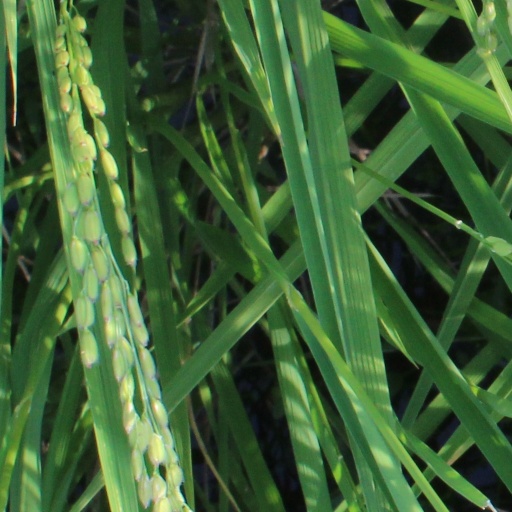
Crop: rice